Belton House

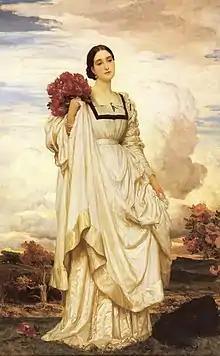
Adelaide, wife of the 3rd Earl Brownlow, in a portrait by Frederick Leighton

The Brownlow family, a dynasty of lawyers, began buying property in Lincolnshire to augment their income in 1598. Among these properties was the manor of Belton, distant from Grantham. Richard Brownlow, who established the family's wealth, began negotiations to acquire the manor from Sir Henry Pakenham in 1603 and secured its reversion to him six years later. The Pakenhams hosted King James I in the manor for a night in 1617. This occasion financially ruined the Pakenhams and led to the resignation of their interest in the property to Brownlow in exchange for a lifelong annuity. Brownlow neither much stayed at nor made much change to the Belton manor, preferring to reside at other properties. When he died, Brownlow was succeeded by his son Sir John Brownlow, 1st Baronet, who himself died childless in 1679. John Brownlow had, however, become attached to two of his more distant blood relations: a great-nephew, also called John Brownlow, and a great-niece, Alice Sherard, who married in 1676 when both were aged 16.